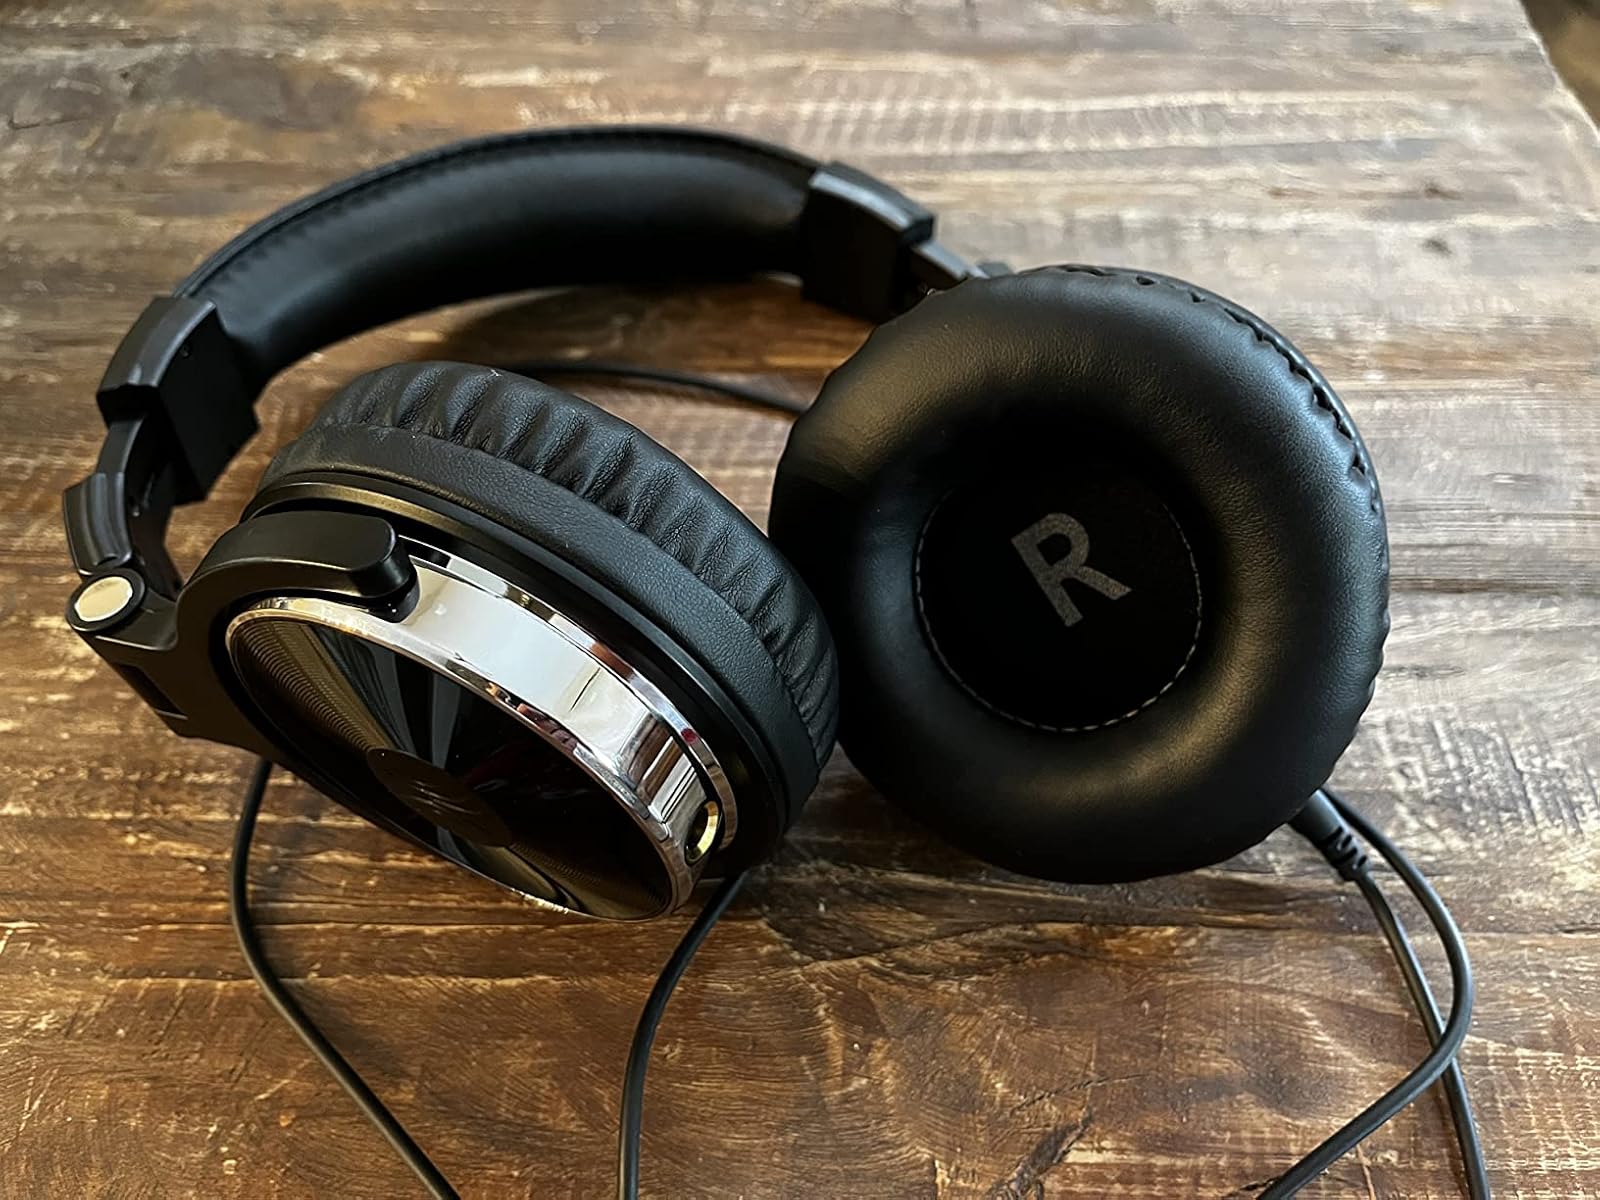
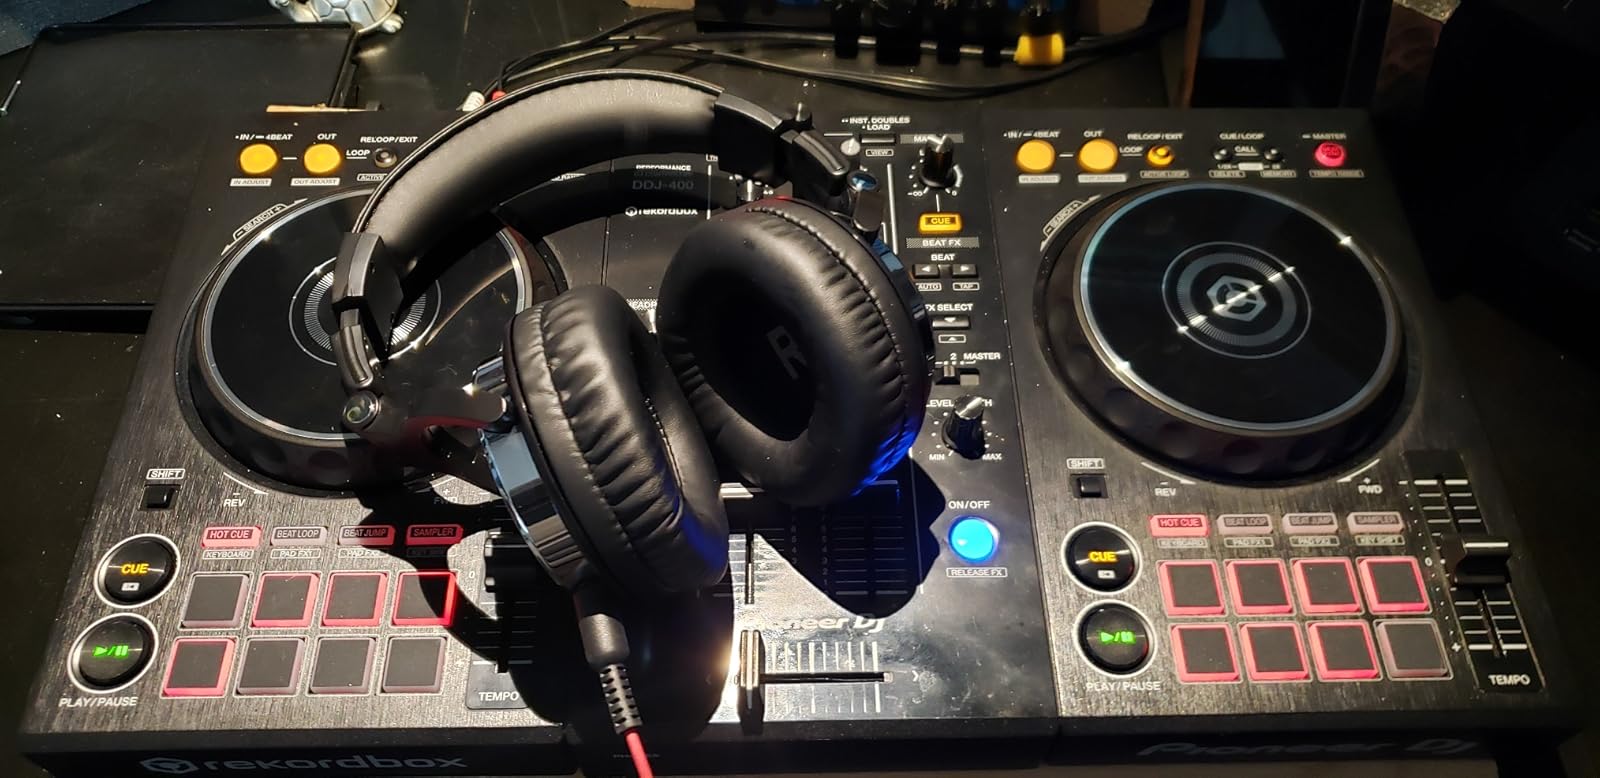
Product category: headphones
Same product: yes